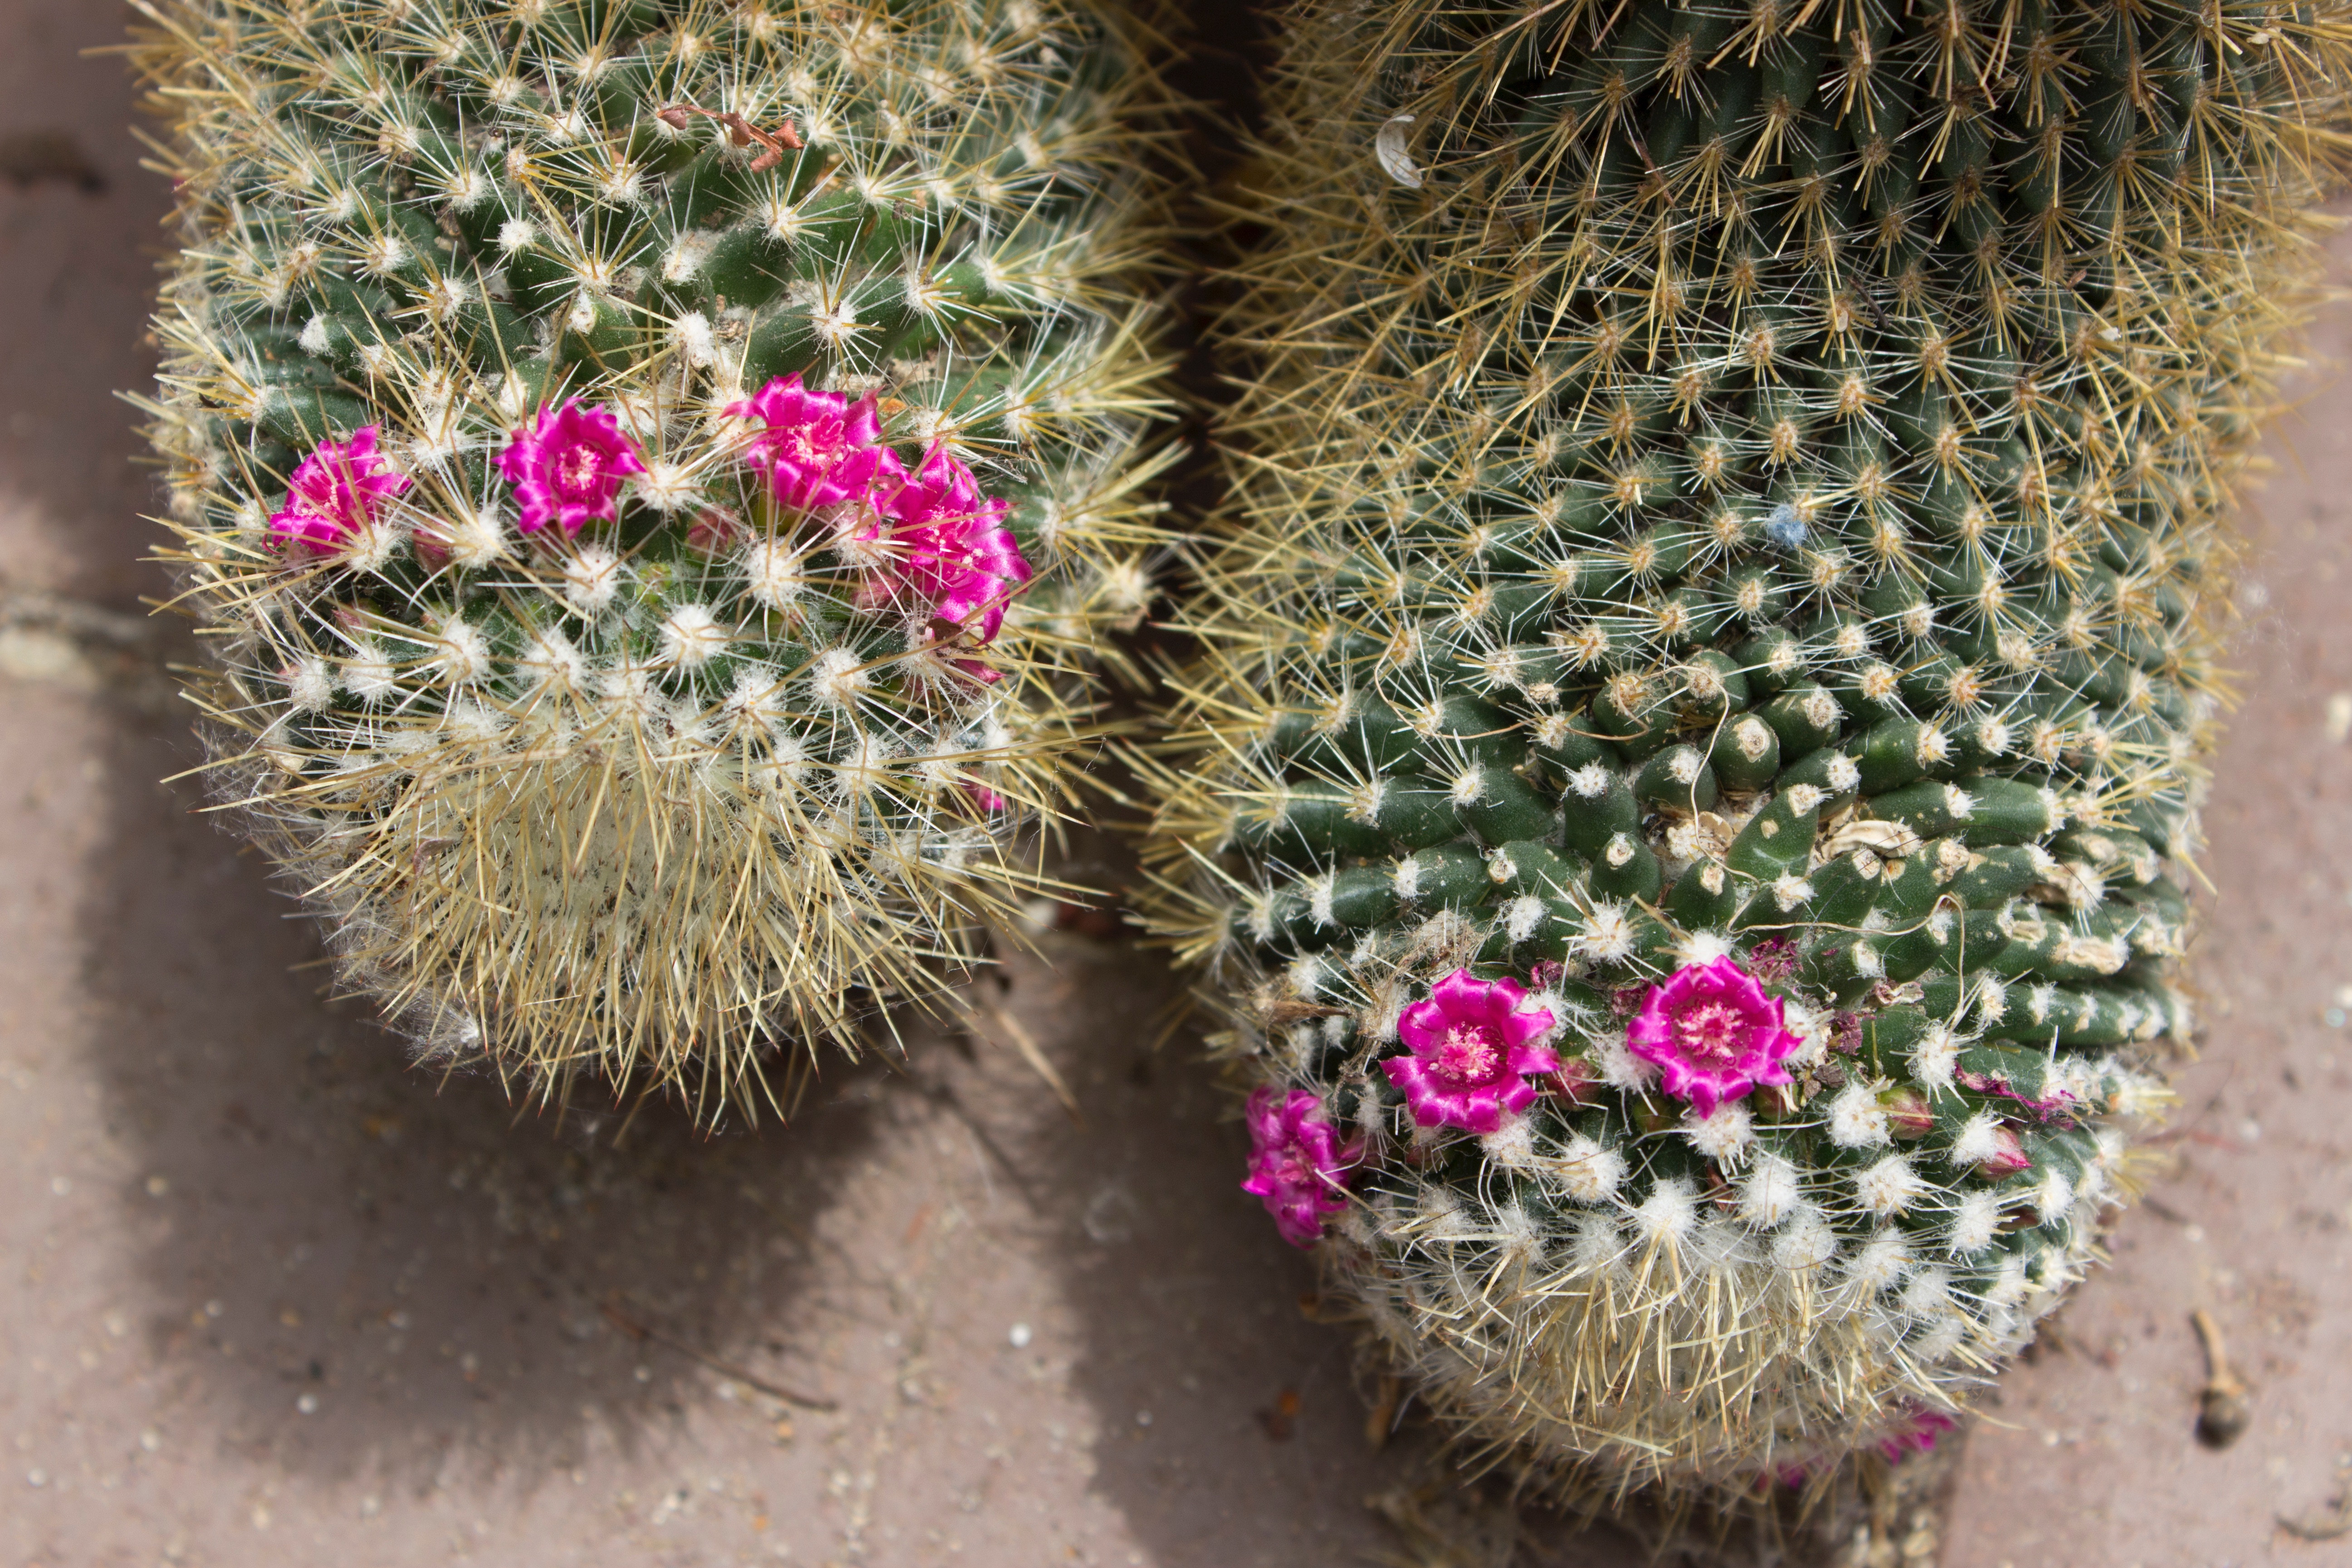
cactus, plant, flower, food, produce, botany, art, caryophyllales, flowering plant, land plant, hedgehog cactus